Columbia River

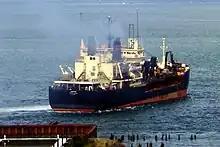
The "Essayons", one of three Army Corps of Engineers dredgers tasked with ongoing maintenance of the Columbia's shipping channel, began service in 1983.

Efforts to maintain and improve the navigation channel have continued to the present day. In 1990 a new round of studies examined the possibility of further dredging on the lower Columbia. The plans were controversial from the start because of economic and environmental concerns.